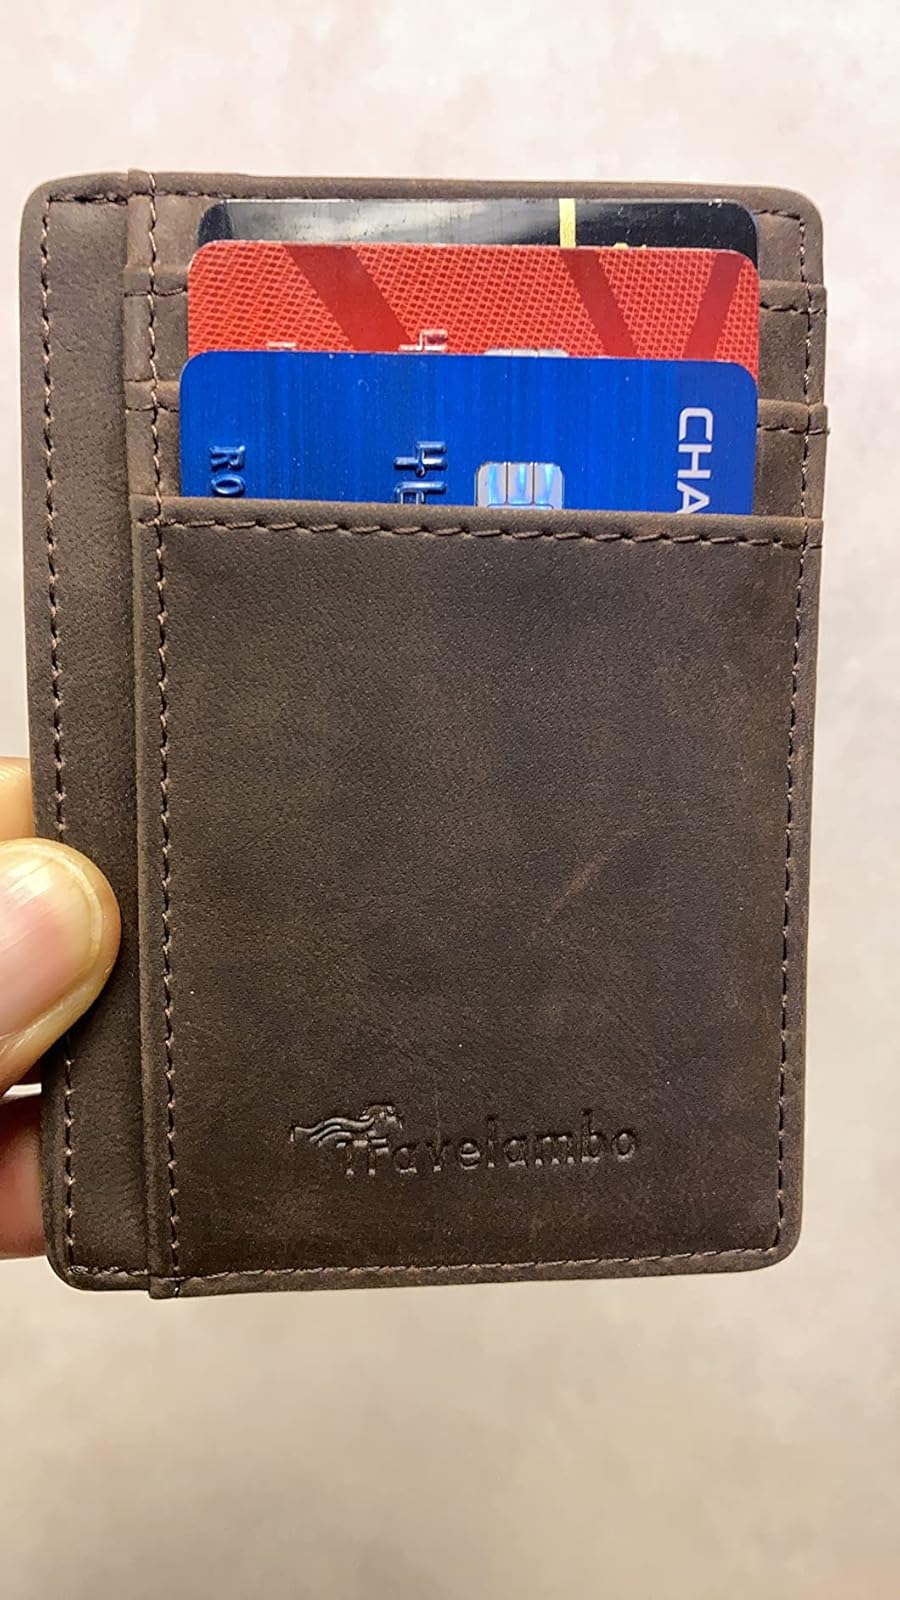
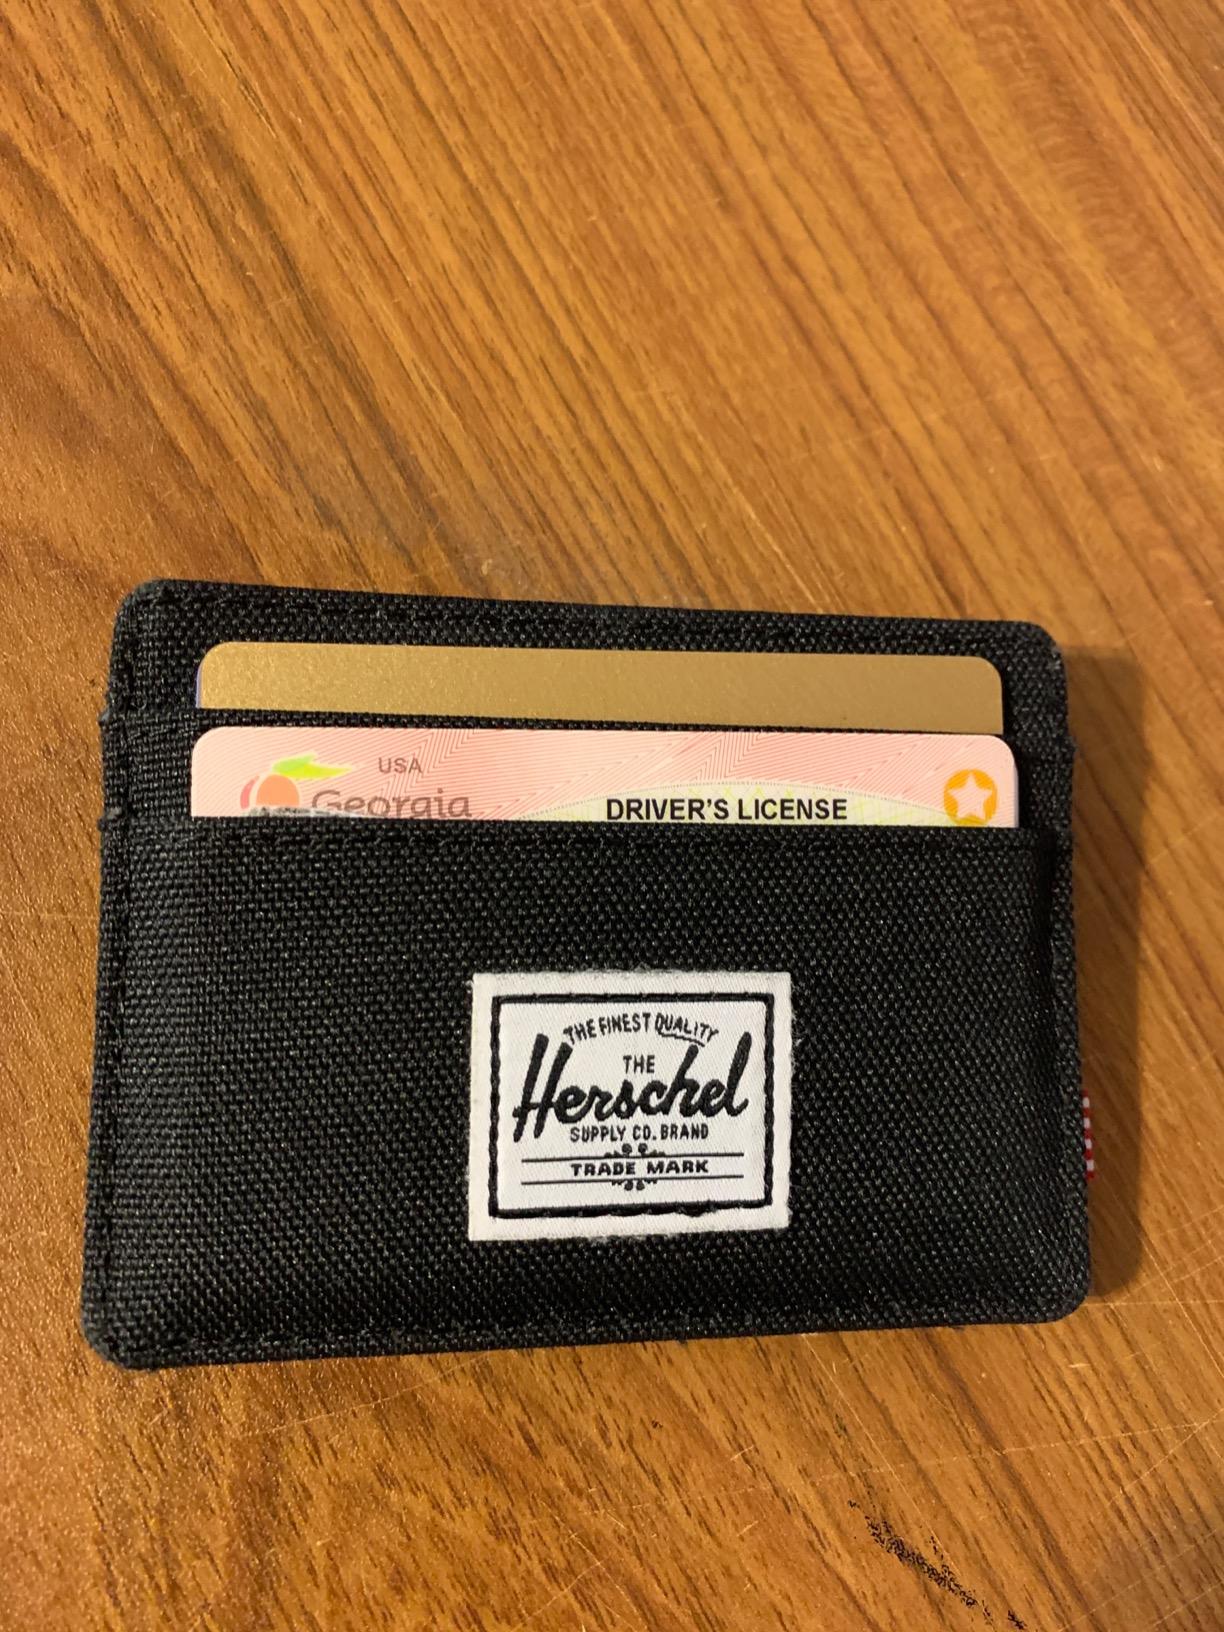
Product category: accessories_wallet
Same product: no